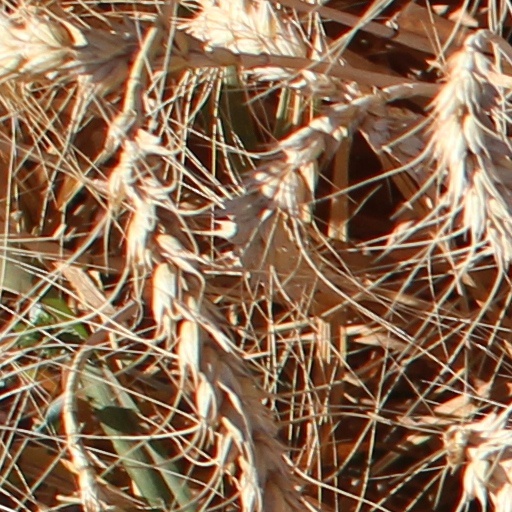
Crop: wheat